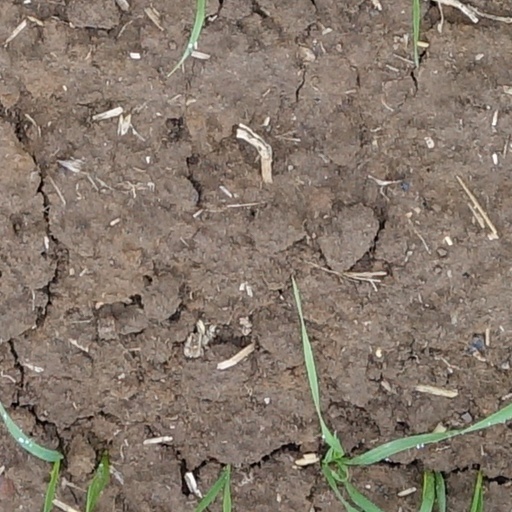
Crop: wheat